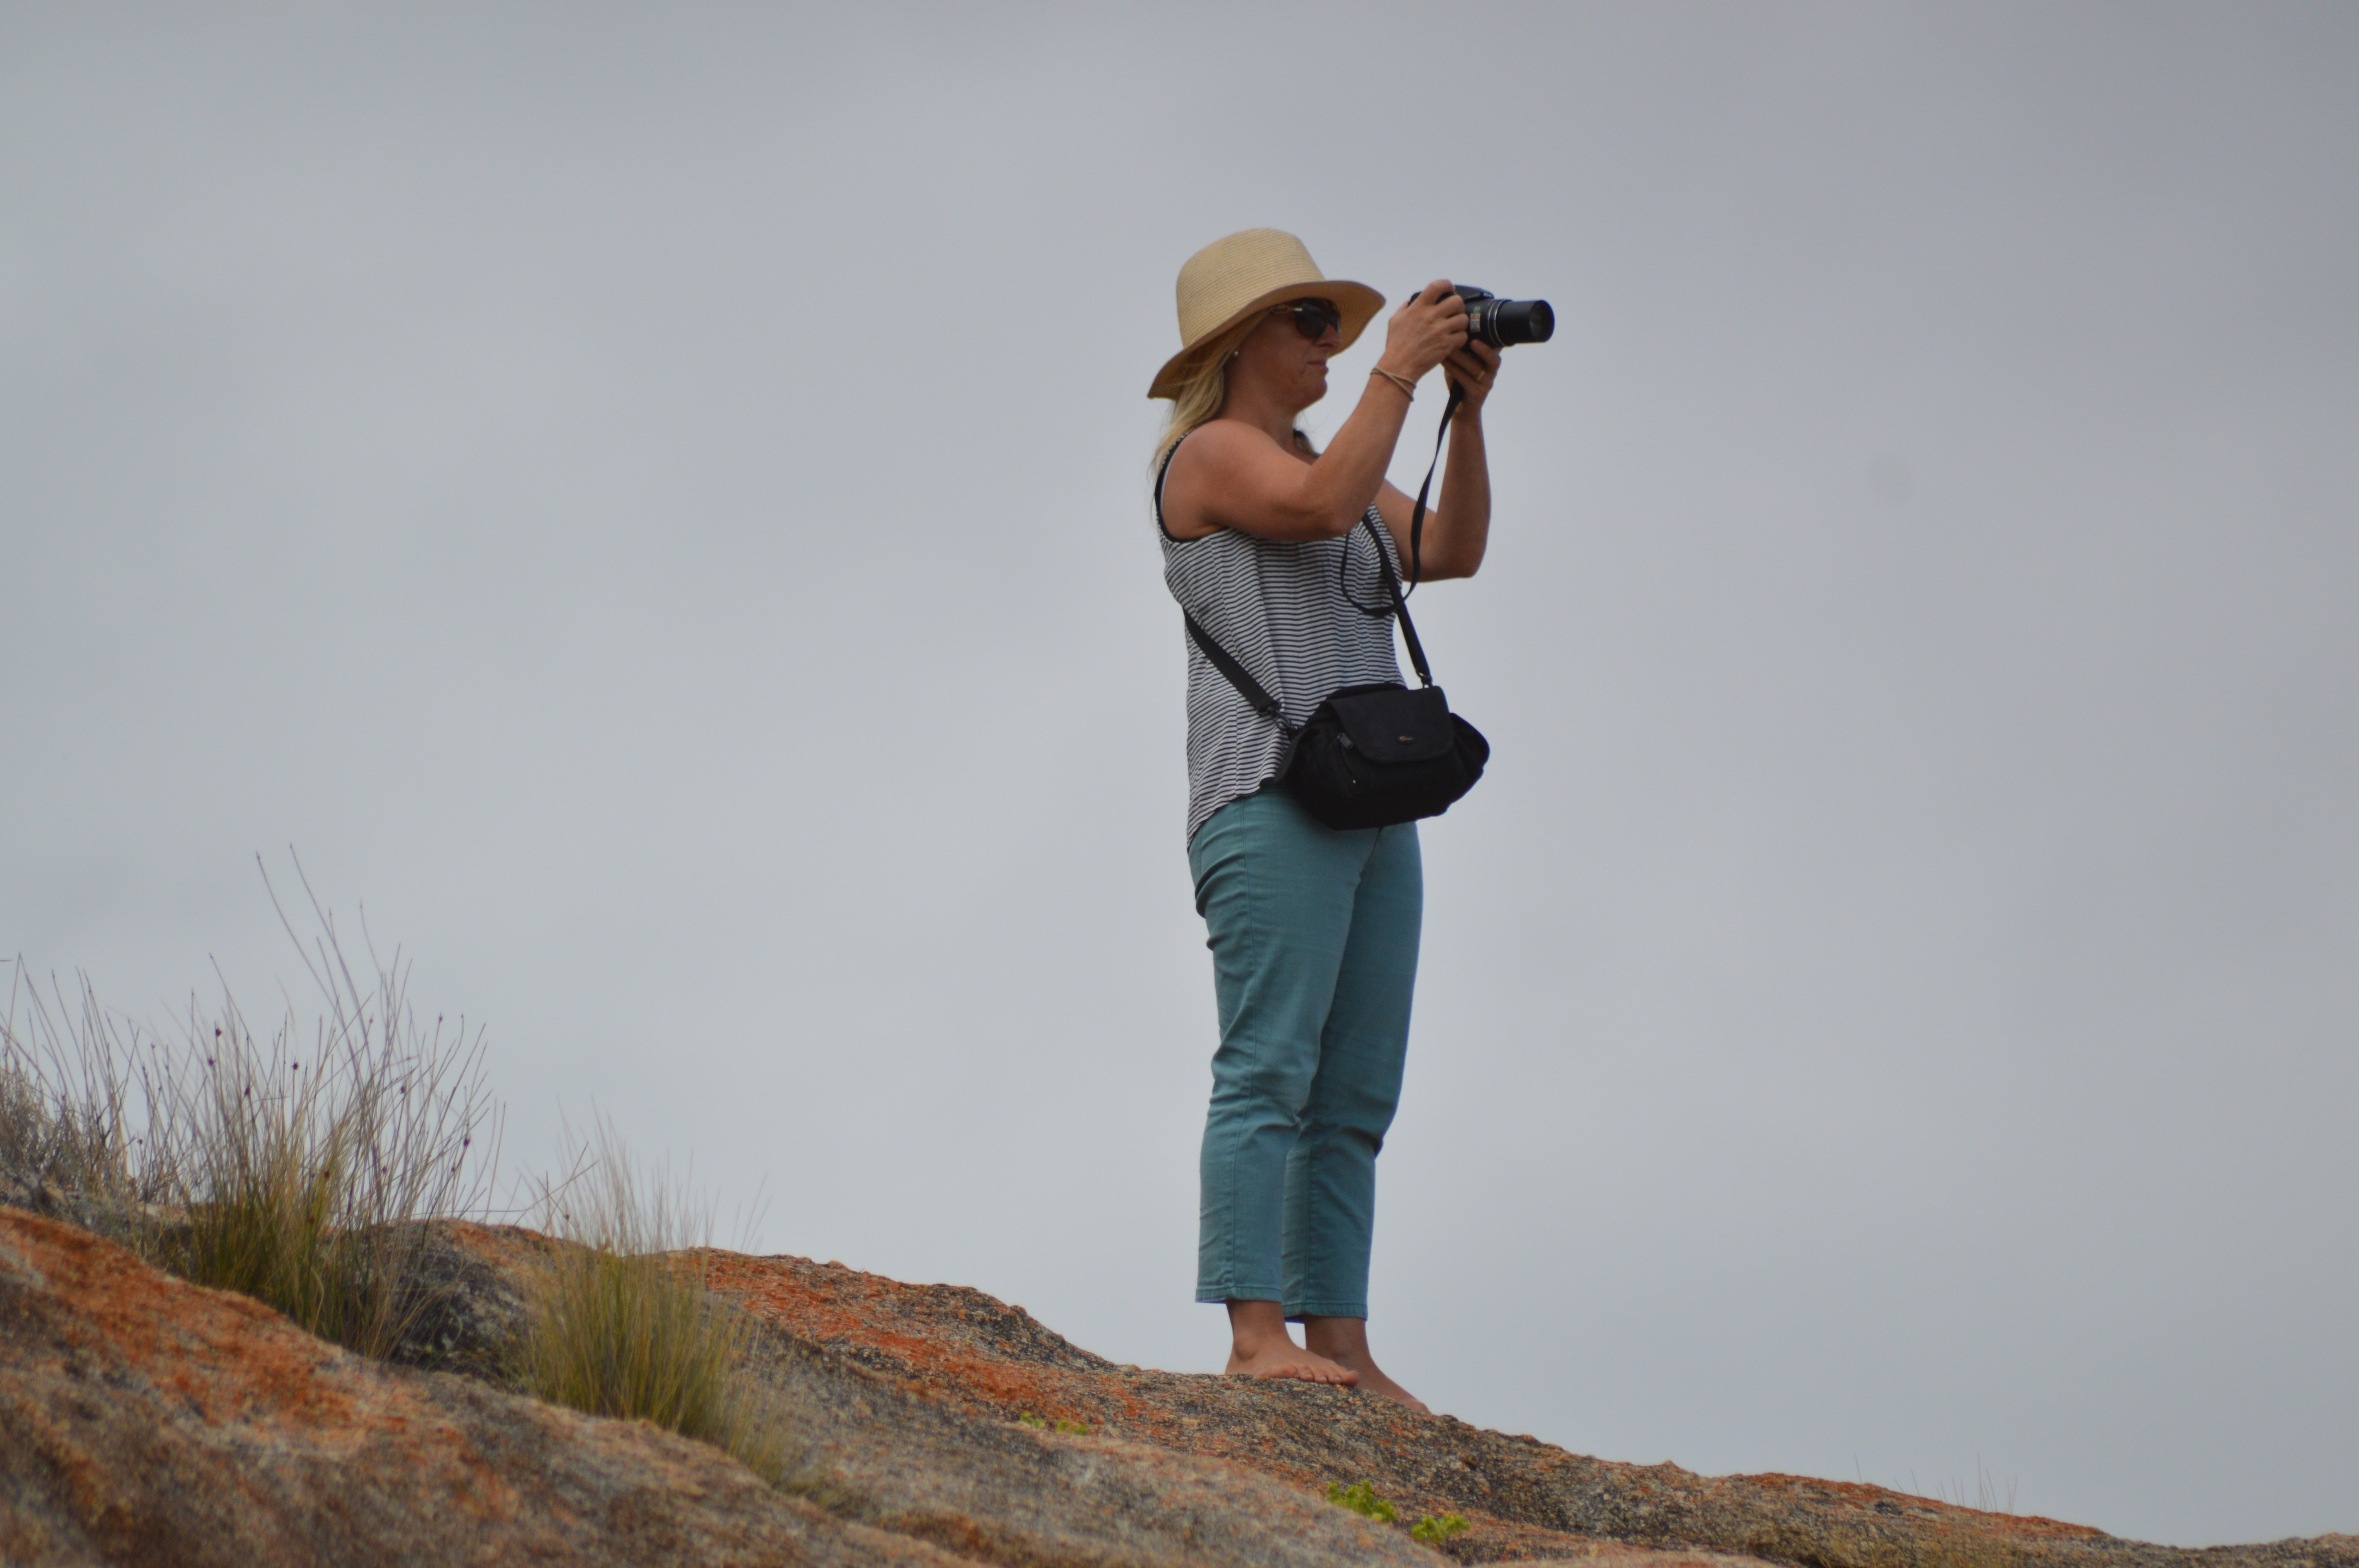
people, lookout, spring, season, photograph, viewpoint